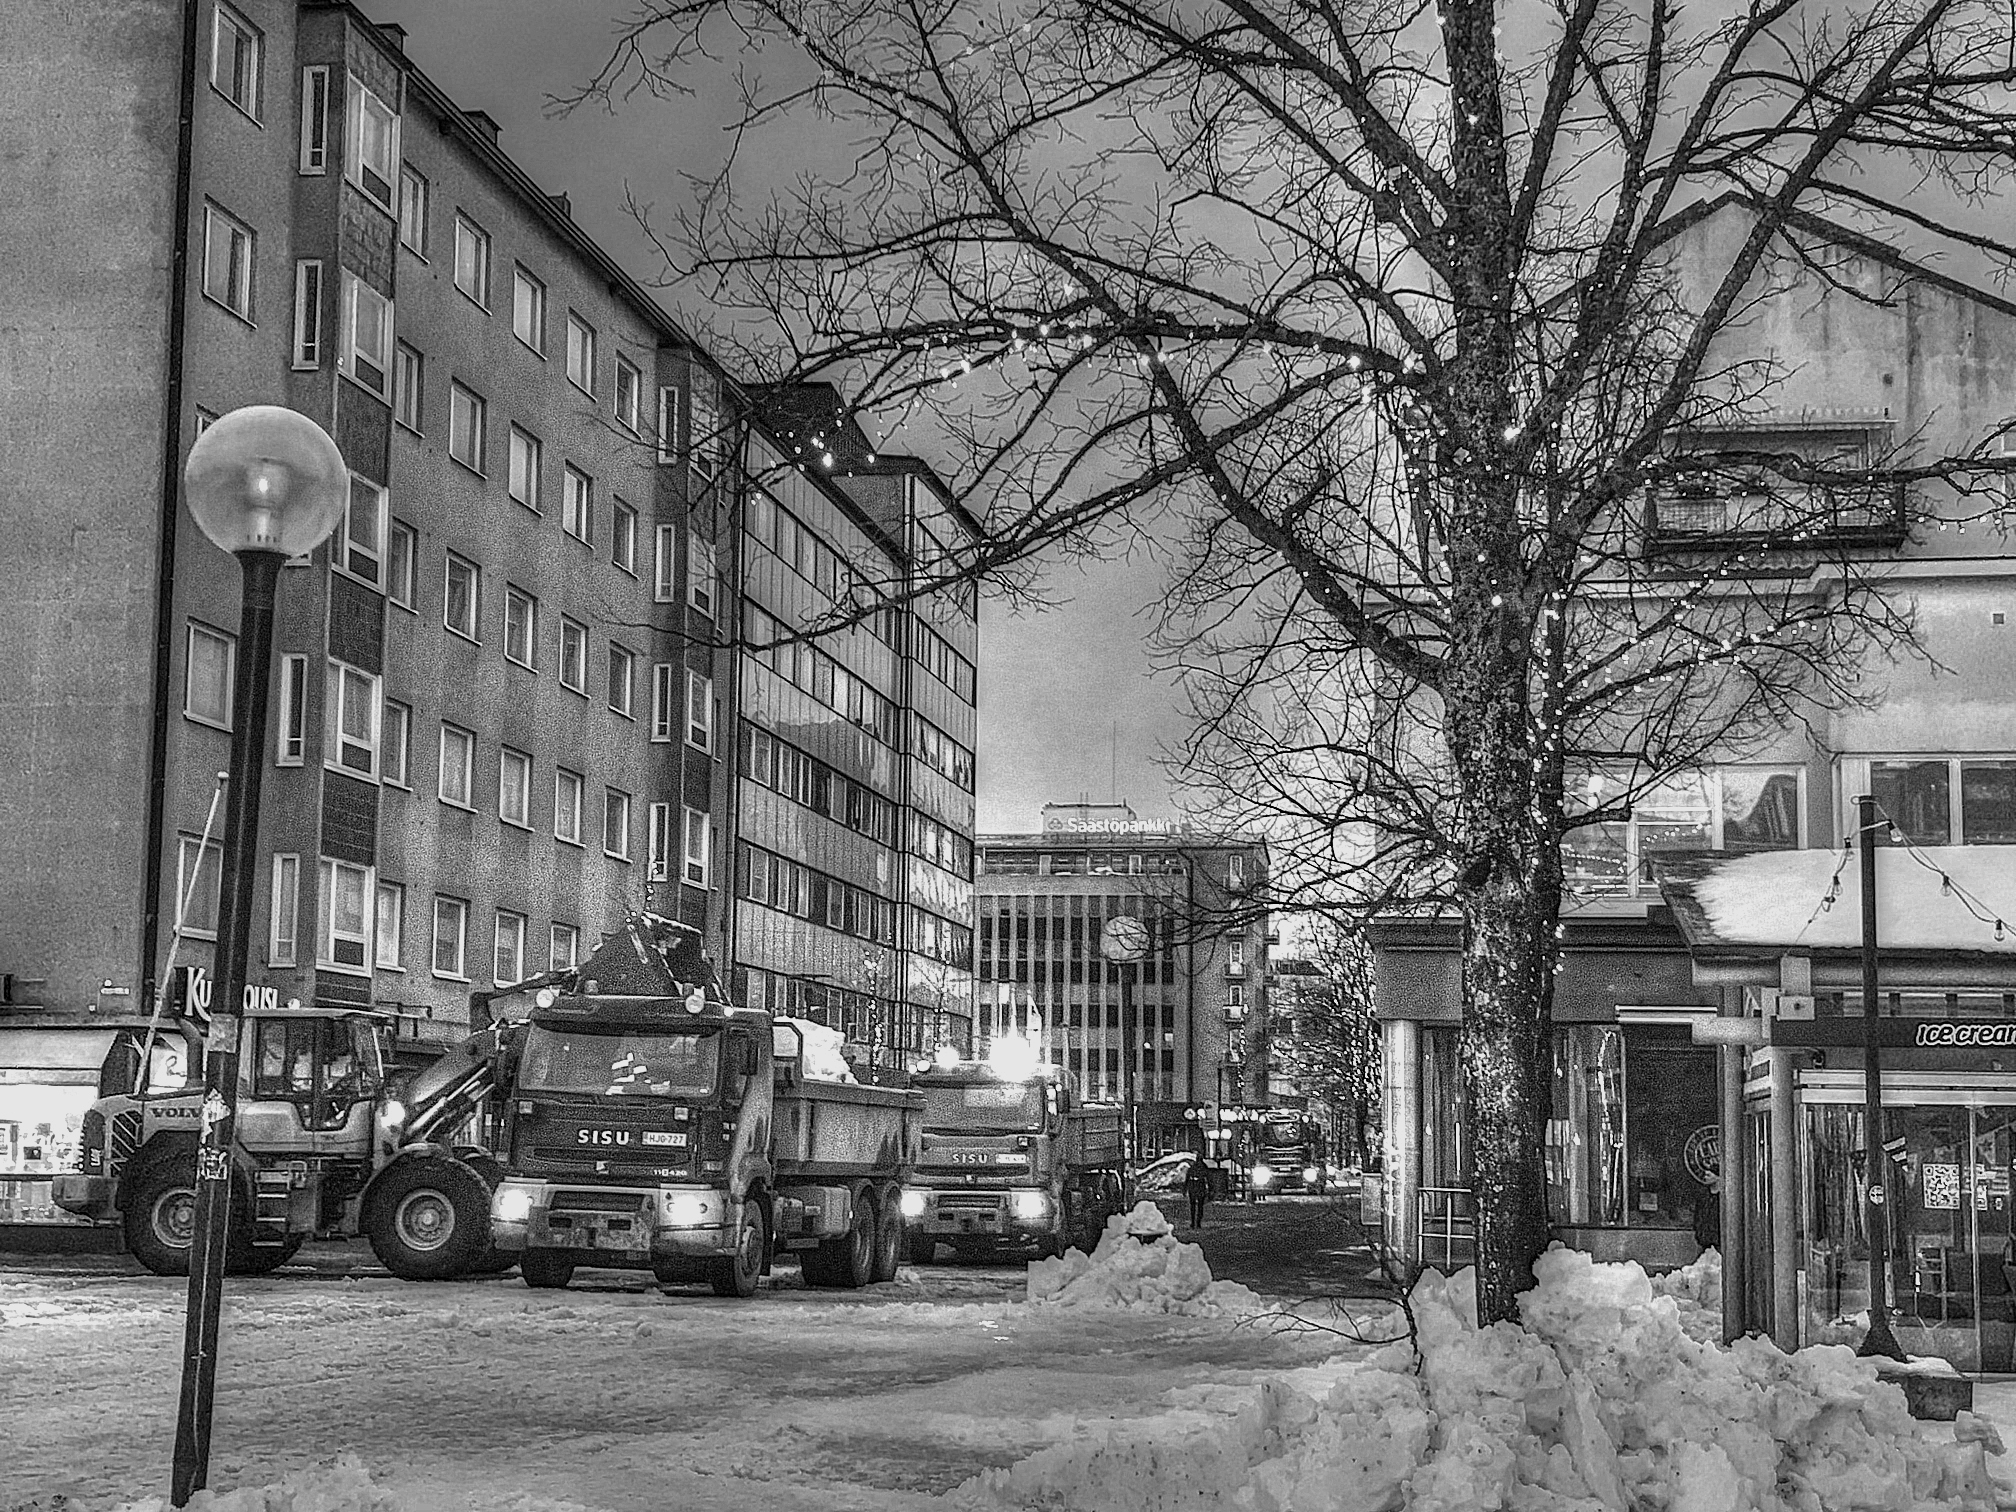
winter, neighbourhood, motor vehicle, town, street, snow, urban area, human settlement, tree, city, monochrome, building, downtown, architecture, mixed use, black and white, vehicle, residential area, house, car, plant, road, thoroughfare, window, facade, family car